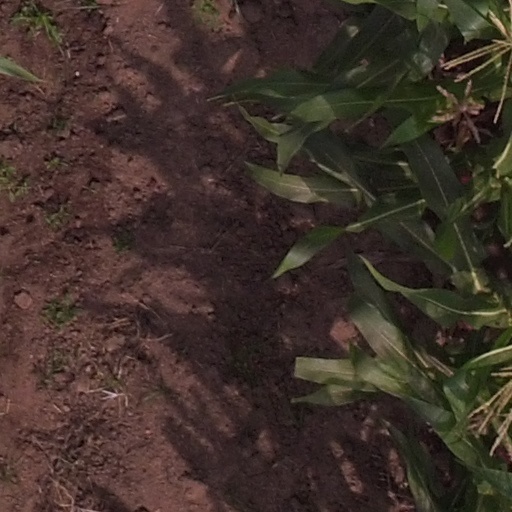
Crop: maize; corn